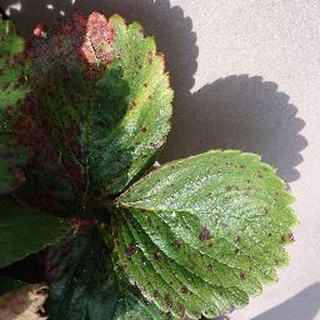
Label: strawberry_leaf_scorch